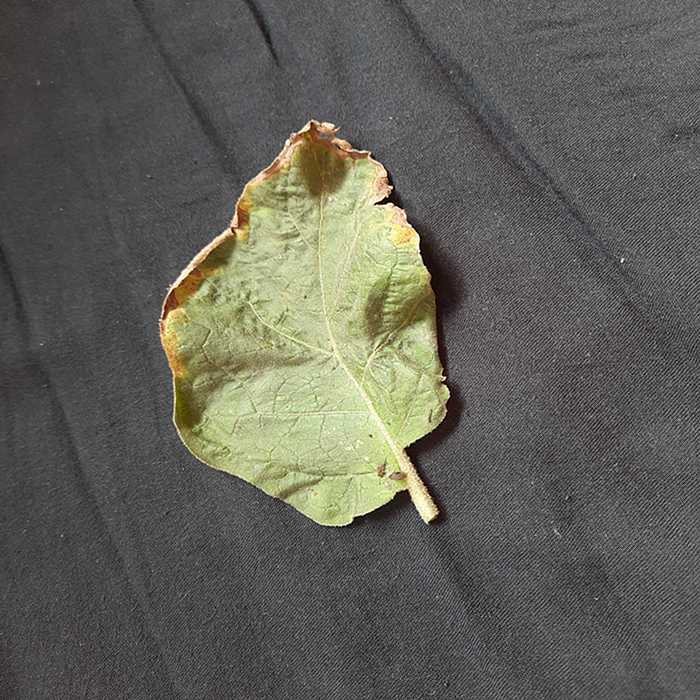
Plant: Eggplant
Label: Eggplant begomovirus